Chase Nielsen

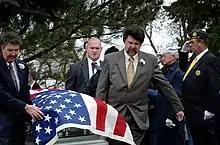
Funeral of Lt. Col. Chase J. Nielsen (2007)

Nielsen was married twice and had three children from his first marriage, and several grand and great-grandchildren.